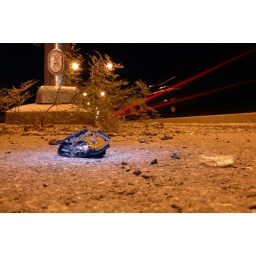
This is a discarded cell phone I found lying beside a road near my home.